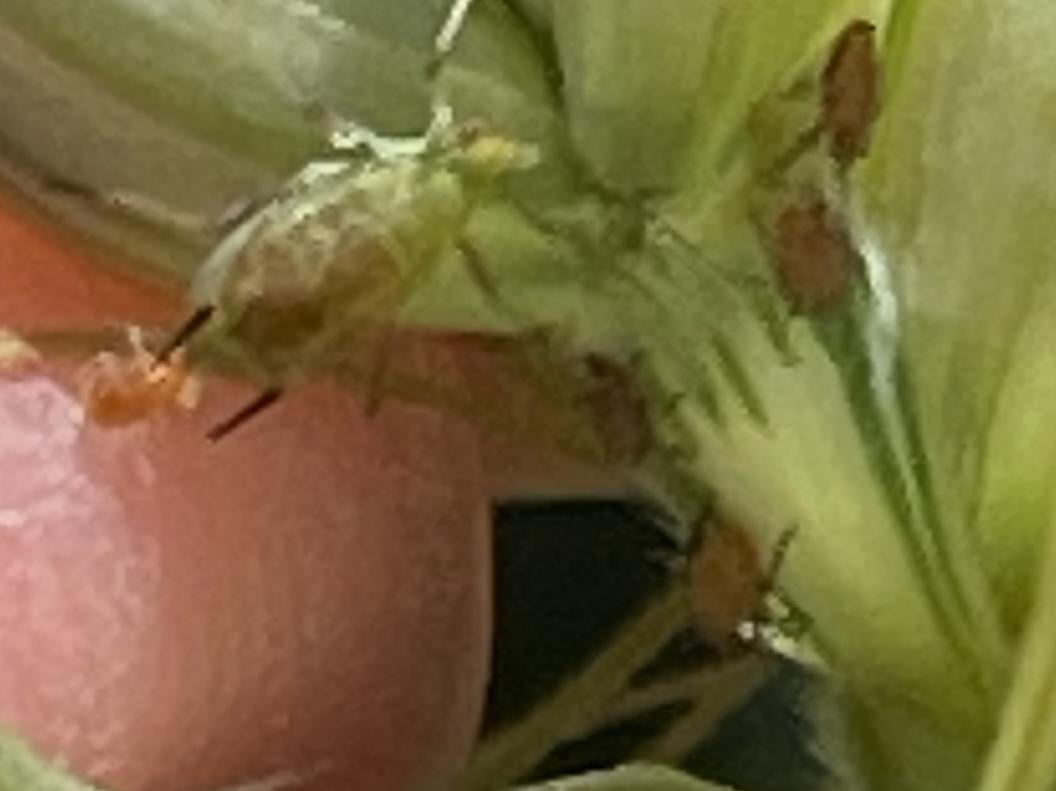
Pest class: english_grain_aphid